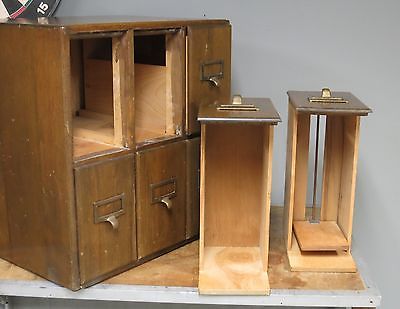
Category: cabinet